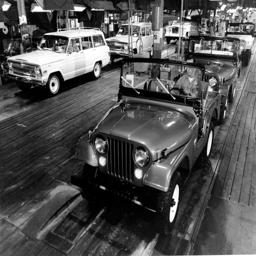
view of the final assembly line